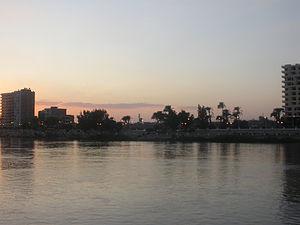
Beni Suef ou Bénésouef est une ville égyptienne située sur la rive droite du Nil à plus de 100 km au sud de la ville du Caire. Il s'agit de la capitale du gouvernorat de Beni Souef en haute-Égypte.